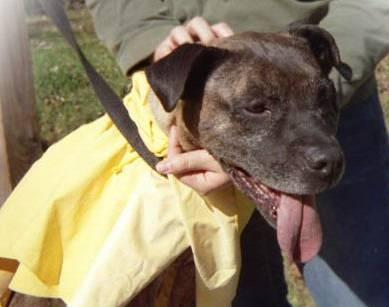
dog